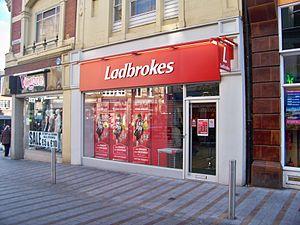
Ladbrokes Coral Plc est une société de paris britannique, située Rayners Lane, à Harrow, près de Londres.